Nimr al-Nimr

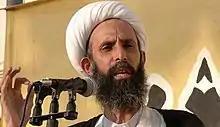

Ayatollah Sheikh Nimr Baqir al-Nimr (21 June 1959 – 2 January 2016), commonly referred to as Sheikh Nimr, was a Saudi Shia sheikh from Al-Awamiyah in Saudi Arabia's Eastern Province. His arrest and execution were widely condemned by various governments and human rights organizations.